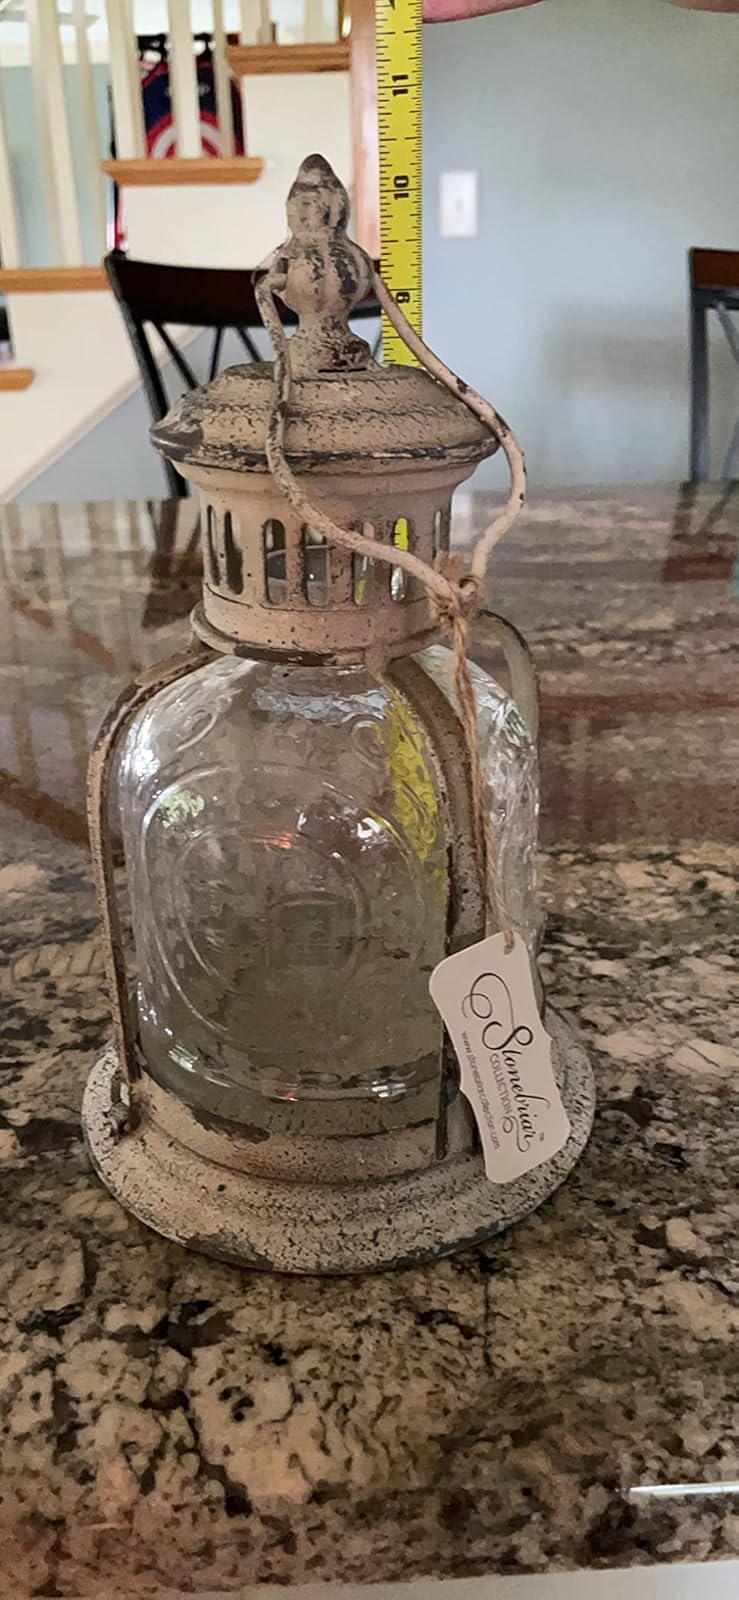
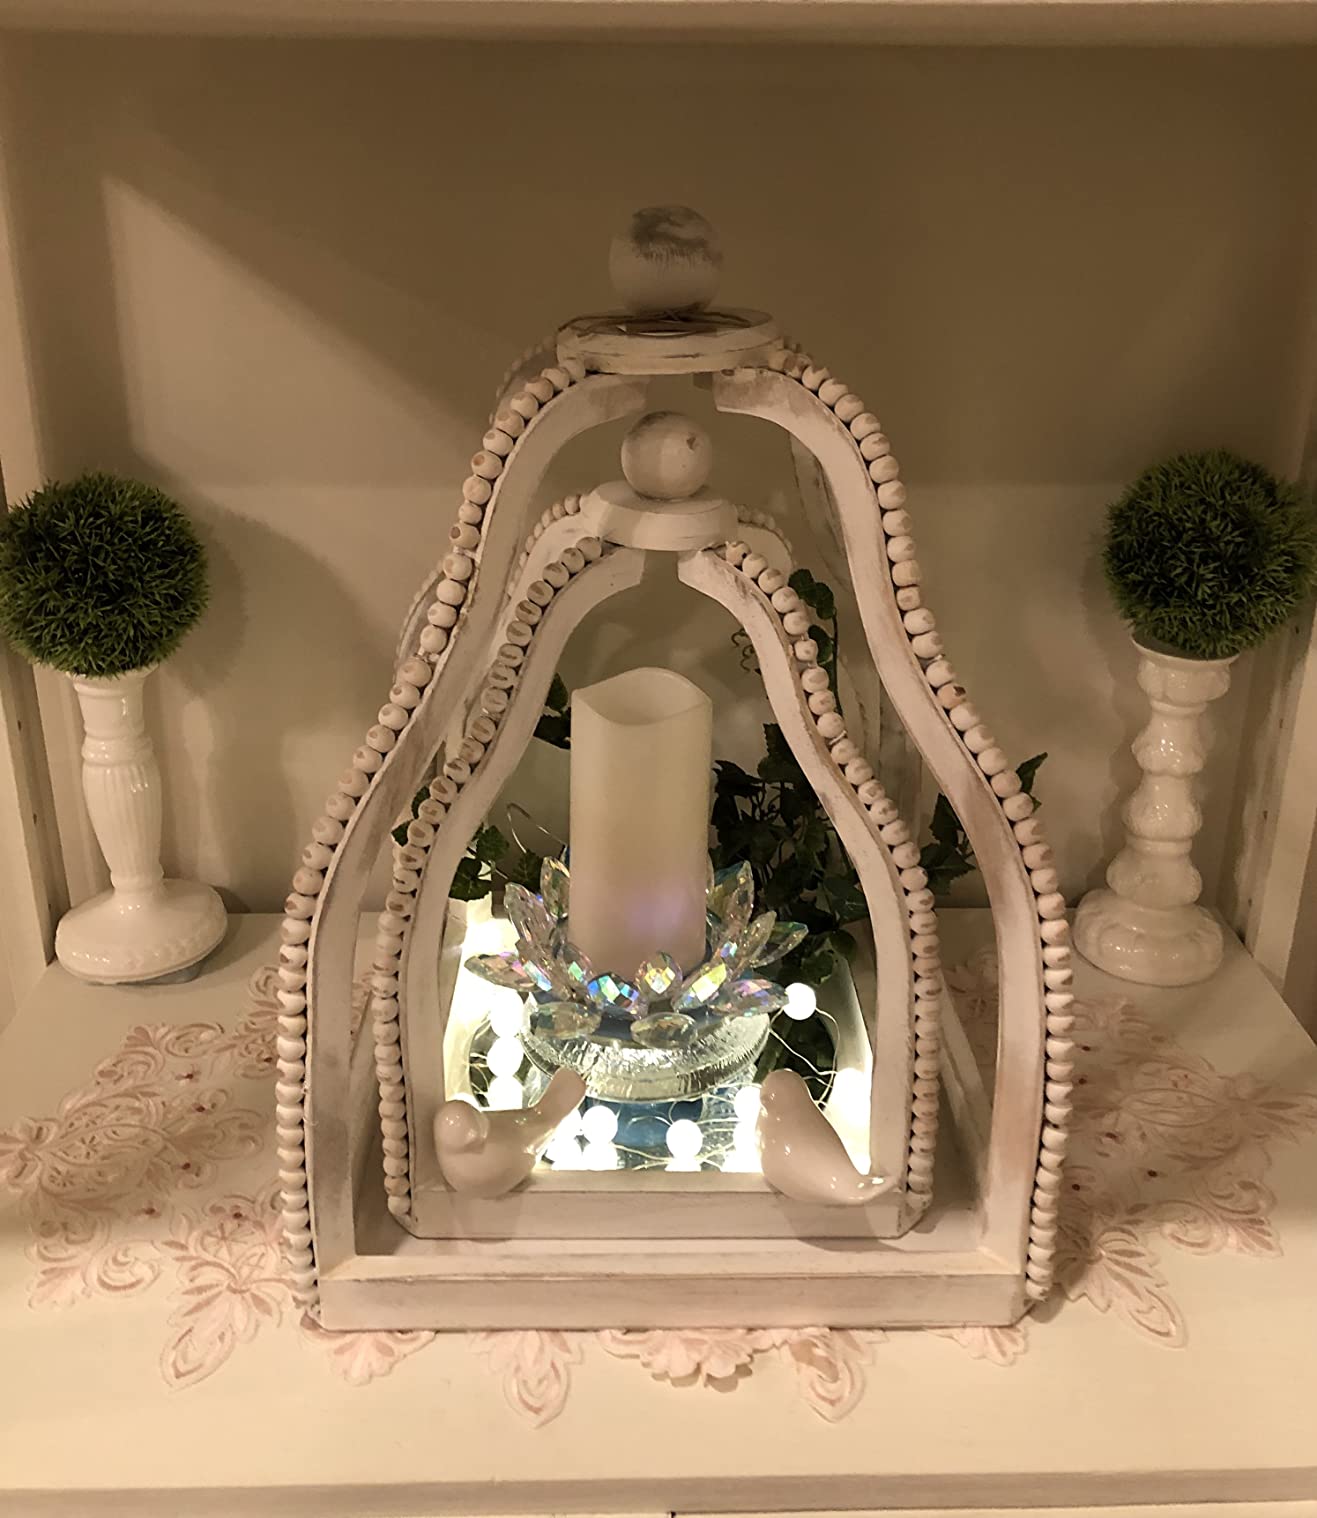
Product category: lantern
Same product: no